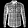
Label: Shirt